Amah (occupation)

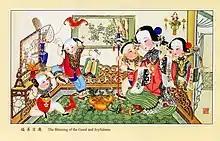
A Chinese "amah" (right) with a woman and her three children

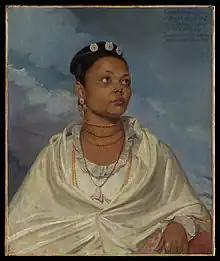
Joanna de Silva

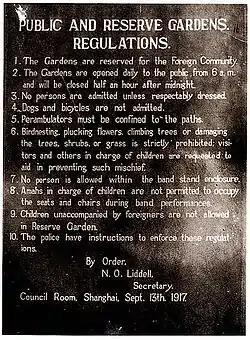
Regulations of Huangpu Park in 1917. There is a rule specifically for amahs.

An amah (Medieval Latin: "amma") or ayah (Latin: "avia", Tagalog: "yaya") is a girl or woman employed by a family to clean, look after children, and perform other domestic tasks. "Amah" is the usual version in East Asia, while "ayah" relates more to South Asia, and tends to specifically mean a nursemaid looking after young children, rather than a general maid.